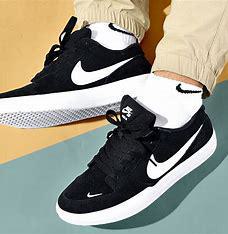
Brand: Nike
Model: SB Force 58